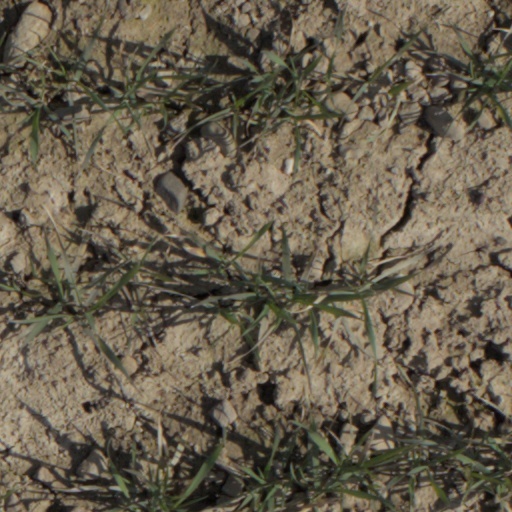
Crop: wheat